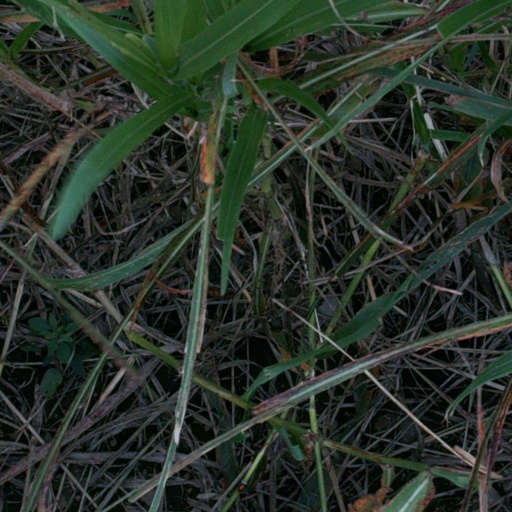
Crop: sorghum